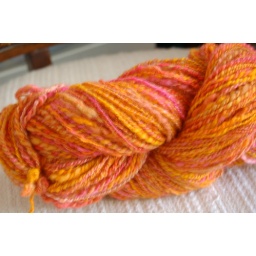
Becca and I used Wilton burgandy, brown and gold to create this yarn. Does not look as orange in person